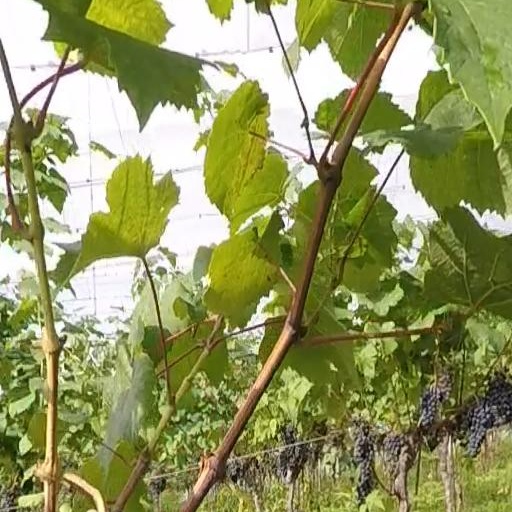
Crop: grape